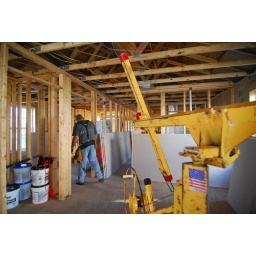
Habitat for Humanity, Louisville, is building its 300th house in Louisville at 3024 W. Madison.